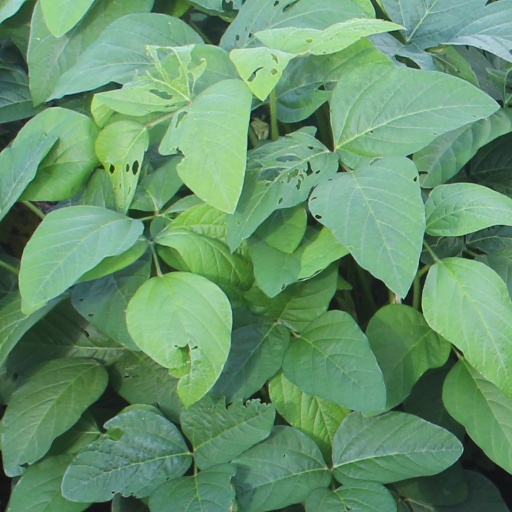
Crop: soybean